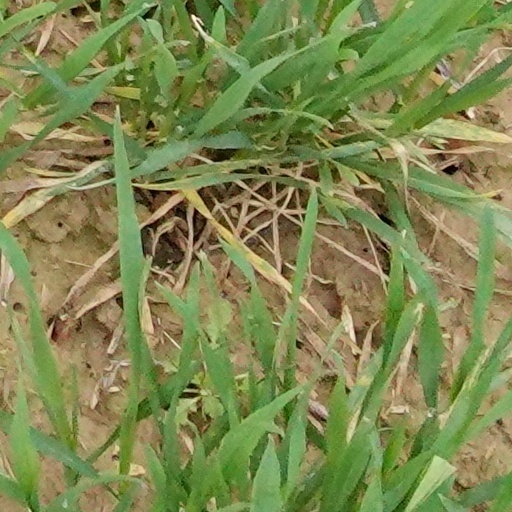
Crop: wheat